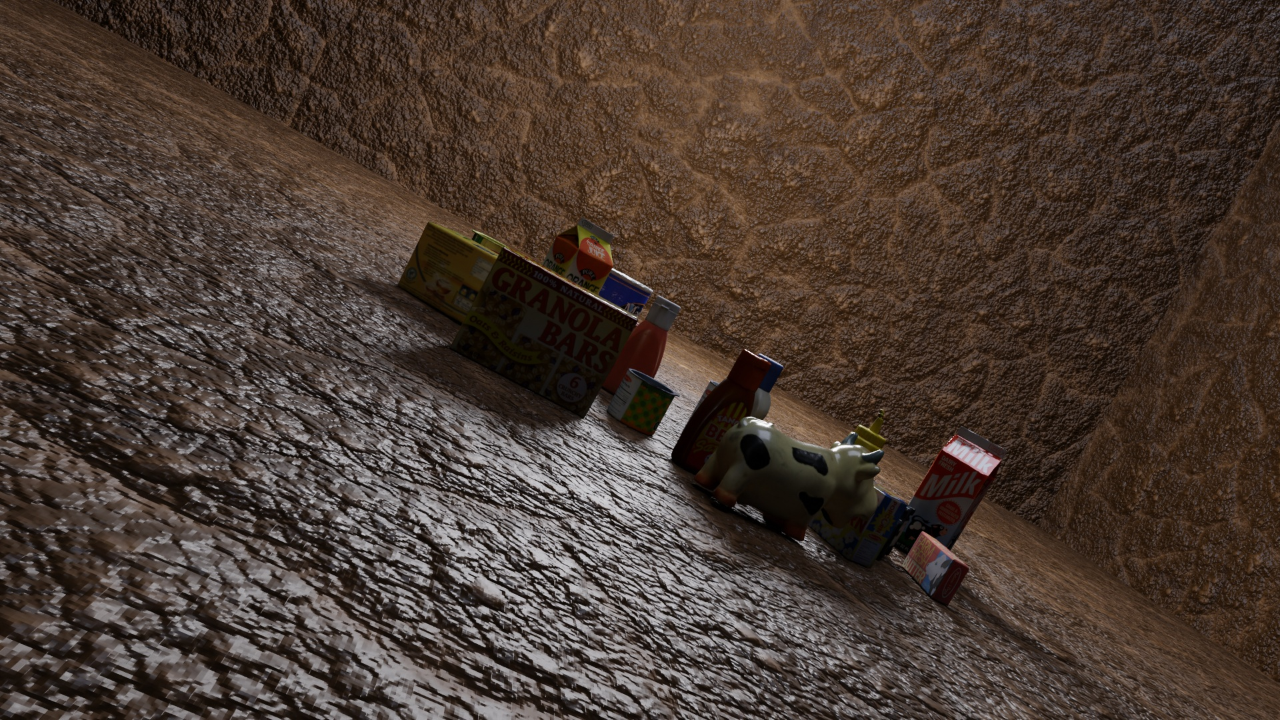
Question:
What are the five normalized (x, y) points between 0 and 1 in the image that outline the grasp plane for the squeezable bottle of mayonnaise? Your answer should be as Grasp center: [], Left finger base: [], Right finger base: [], Left finger tip: [], Right finger tip: [].
Answer: Grasp center: [0.619531, 0.533333], Left finger base: [0.598437, 0.516667], Right finger base: [0.641406, 0.551389], Left finger tip: [0.576562, 0.527778], Right finger tip: [0.61875, 0.563889]